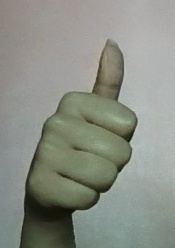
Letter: aleff